Cupid and Psyche (Capitoline Museums)

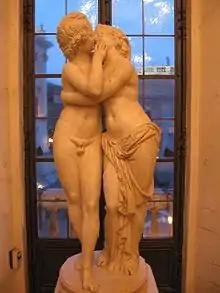
"Cupid and Psyche", Roman marble sculpture after a Hellenistic original, h. (Capitoline Museums)

The marble Cupid and Psyche conserved in the Capitoline Museums, Rome, is a 1st or 2nd century Roman copy of a late Hellenistic period original. It was given to the nascent Capitoline Museums by Pope Benedict XIV in 1749, shortly after its discovery. Its graceful balance and sentimental appearance made it a favourite among the neoclassical generations of artists and visitors, and it was copied in many materials from bronze to biscuit porcelain. Antonio Canova consciously set out to outdo the Antique original with his own "Cupid and Psyche" of 1808 ("illustration, below left")